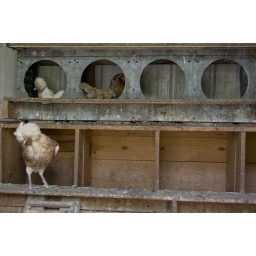
in the chicken house